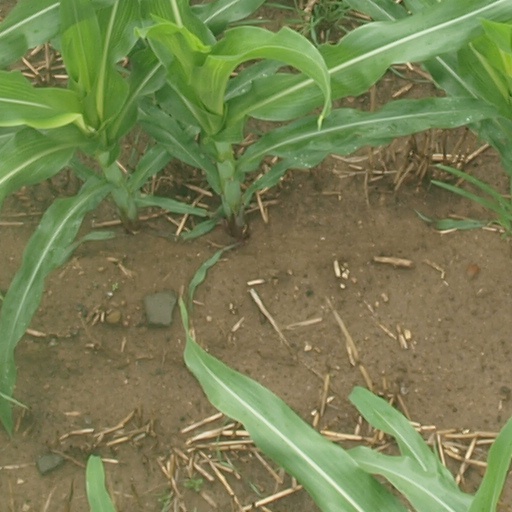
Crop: maize; corn